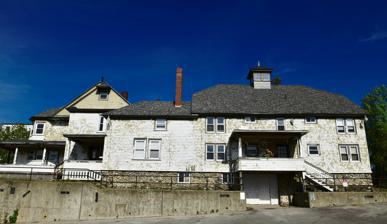
Building: Alvin O. Lombard House
Country: United States of America
Year built: 1908
Historic house in Maine, United States United States historic place Alvin O. Lombard House U.S. National Register of Historic Places Show map of Maine Show map of the United States Location 65 Elm St. Waterville, Maine Coordinates 44°33′2.8″N 69°37′56.3″W / 44.550778°N 69.632306°W / 44.550778; -69.632306 Area 0.3 acres (0.12 ha) Built 1908 ( 1908 ) Architectural style Shingle Style NRHP reference No. 82000753 Added to NRHP February 19, 1982 The Alvin O. Lombard House is a historic house at 65 Elm Street in Waterville, Maine .  Built in 1908, it is a distinctive local example of late Shingle style architecture .  It is further notable as the home of inventor Alvin O. Lombard , who developed the Lombard Steam Log Hauler , an early commercial use of track-propelled vehicles.  The house was listed on the National Register of Historic Places in 1982. Description and history The Alvin O. Lombard House is in downtown Waterville, on the east side of Elm Street just south of the public library, in an increasingly commercial area.  It is a rambling 2 + 1 ⁄ 2 -story wood-frame structure, with a gambrel roof, shingled exterior, and stone foundation.  Its front facade, facing west, is dominated by a projecting gabled section, which features a recessed porch flanked by polygonal windows bays, and a three-window recess in the upper part of the gable.  A single-story porch extends across the front, and sweeps around to the side without a covering roof.  A two-story carriage house of similar styling is attached to the northeastern corner; it has a square cupola at the top of its gambrel roof.  The interior retains significant original decorative elements, despite its 1940s alteration into a multiunit residence. The house was built in 1908; its architect is not known.  It was built for Alvin O. Lombard , a Waterville native, who lived there for the last third of his life.  Lombard is credited with developing an early version of caterpillar tracks , a vehicular propulsion mechanism that eventually saw broad application in a variety of application, most notably in military vehicles and earthmoving equipment.  The Lombard Steam Log Hauler was Lombard's effort to capitalize on this invention.  He also patented a turbine water wheel control mechanism. See also National Register of Historic Places listings in Kennebec County, Maine References